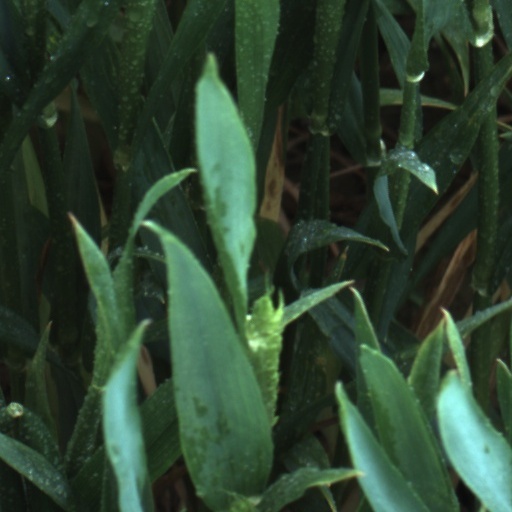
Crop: wheat